Mar Lodj

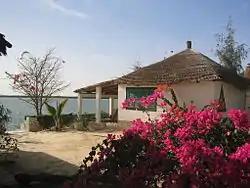
Camp on the island of Mar Lodj (Senegal). 2007

Mar Lodj is an island in Senegal located in the Sine-Saloum region near Ndangane, and forty kilometers from Joal-Fadiouth.